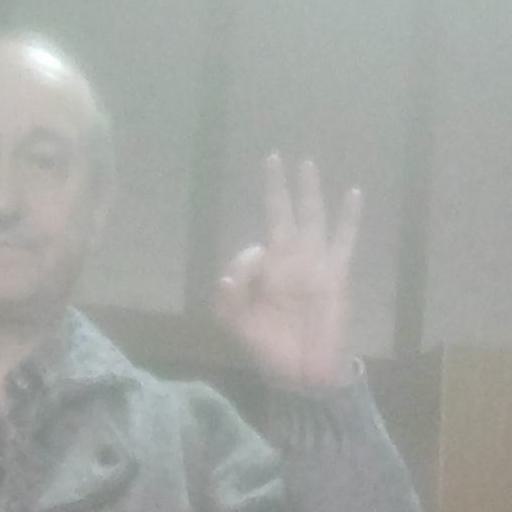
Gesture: ok